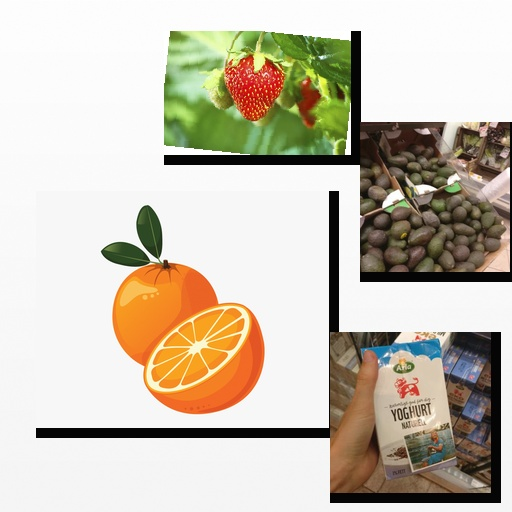
Food items: strawberry, avocado, orange, yoghurt